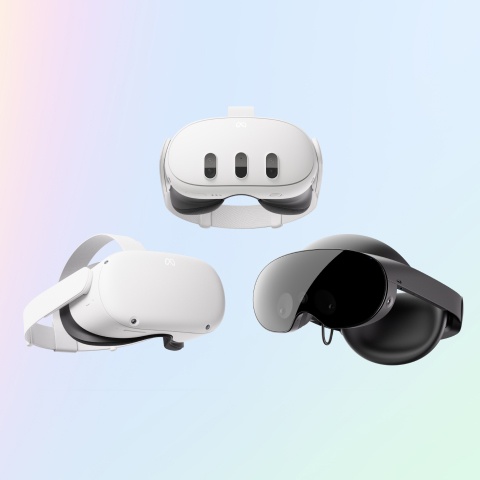
Meta Warranty Plus
Purchase Meta Warranty Plus for 2 years of enhanced coverage, including accidental damage protection for your Meta device and in-box accessories.
Brand: Meta Employee Store - NA
Category: Product Add-Ons > Extended Warranties